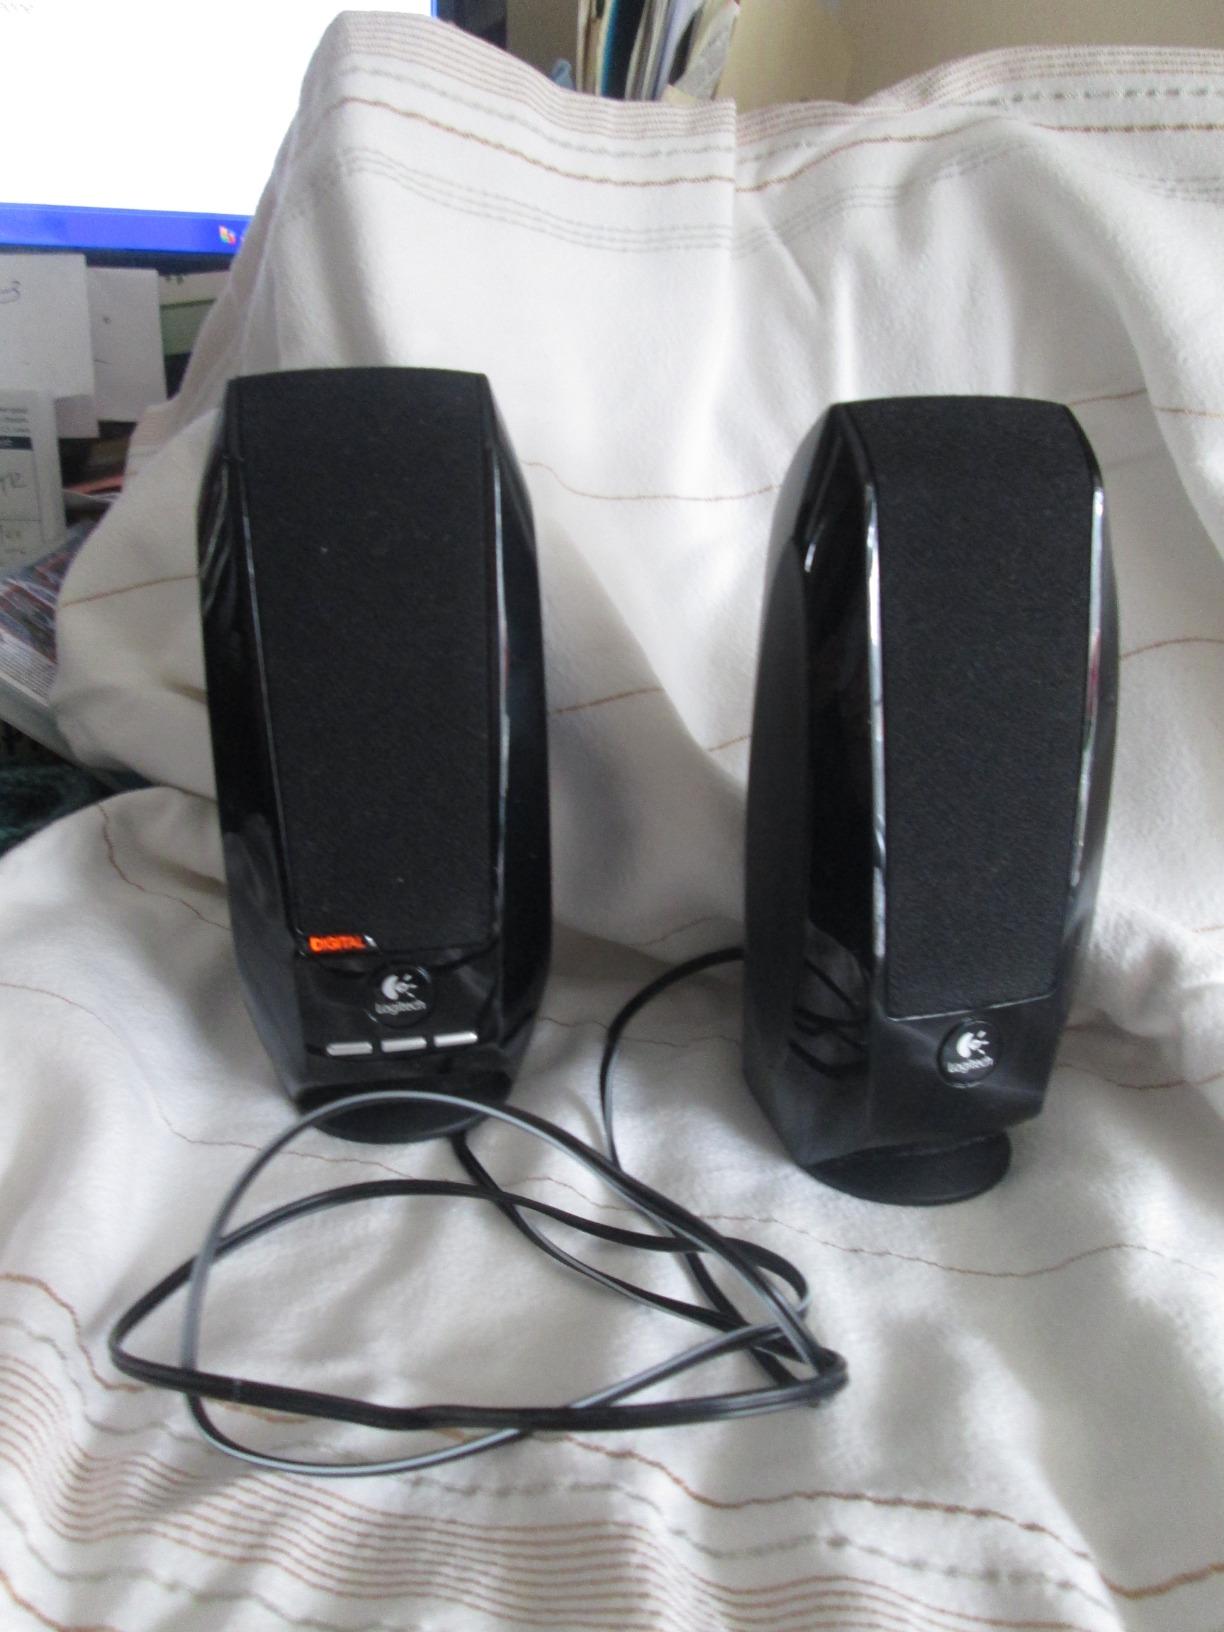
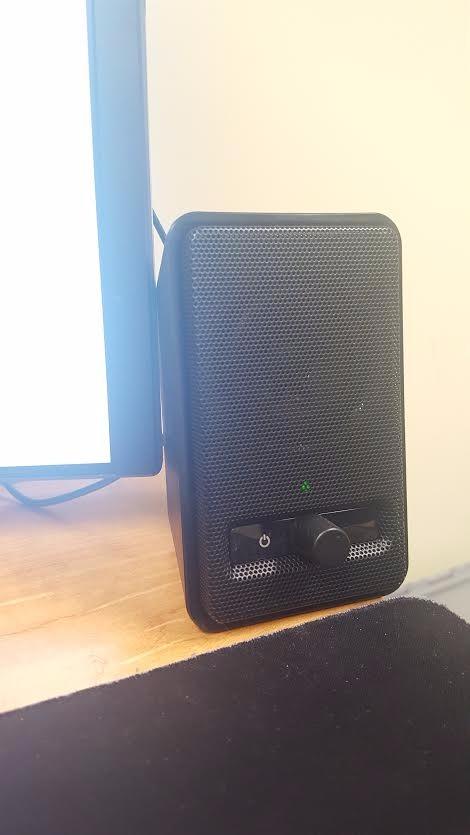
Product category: speaker
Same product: no